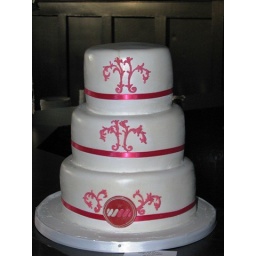
Wedding cake covered in white fondant with pink scrolls.